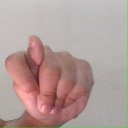
अक्षर: ट